Lubiąż Abbey

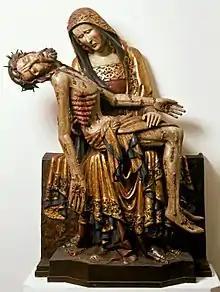
The Pietà of Lubiąż, dating to 1370 and now housed in the National Museum in Warsaw, dates to the Abbey's 14th century growth

The 13th century also brought with it an expansion of the reformist Cistercians originating from Lubiąż, which manifested itself in the takeover and re-establishment of monasteries in different parts of Poland. In 1220, Pope Honorius III handed over the Cistercian Trzebnica Abbey, which was founded by Hedwig, to Lubiąż for supervision. Soon afterwards, the Bishop of Kraków Iwo Odrowąż summoned some Cistercians from Lubiąż to Lesser Poland in 1222, gave them the village of Mogiła and donated the local monastery church as the nucleus for a new monastery. Mogiła—which, according to the founding myth, was founded over the grave of Wanda, the daughter of the legendary founder of Kraków, "Krak"—became Lubiąż's first daughter monastery. Silesian dukes Henry the Bearded and later his son Henry II the Pious were urged by the Bishop of Kraków to use the economically and culturally successful monastery for the further development of the country. In 1227, the Piasts founded Henryków Abbey, named after the sovereign, in Henryków, as the second daughter monastery of Lubiąż and the second Cistercian foundation in Silesia. From Henryków, the Cistercians of Lubiąż took over Krzeszów Abbey, which had been founded by the Benedictines forty years earlier. In 1231, the Cistercians of Lubiąż received the right to establish as many mills on the Oder as they pleased.